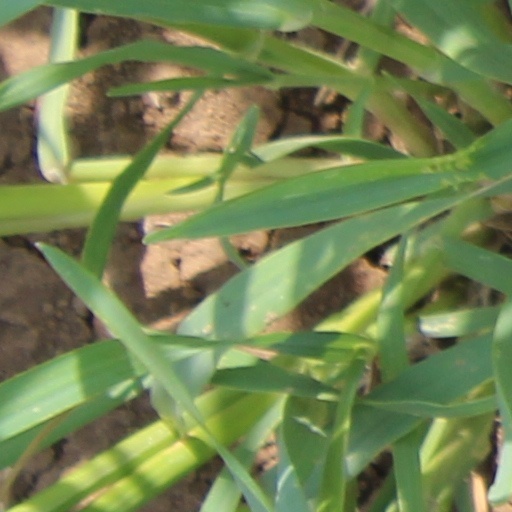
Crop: wheat